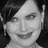
Emotion: happy